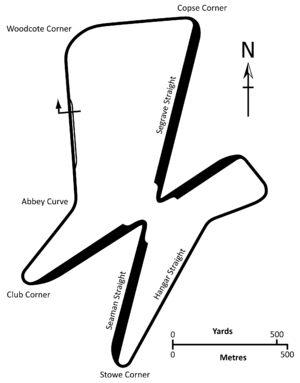
Le circuit de Silverstone est un circuit automobile situé à Silverstone, Angleterre. Une moitié du circuit se trouve dans le Northamptonshire, l'autre moitié dans le Buckinghamshire. Il se trouve entre les villes de Milton Keynes, Northampton et Oxford. Le circuit de Silverstone a été le théâtre de la première course de Formule 1 comptant pour le championnat du monde, le 13 mai 1950, puis a accueilli en alternance avec d'autres circuits le Grand Prix automobile de Grande-Bretagne de Formule 1, jusqu'en 1987 où il est devenu l'hôte permanent de cette épreuve.